Ang Lee

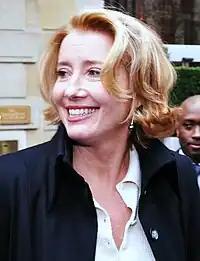
With the help of screenwriter and actor Emma Thompson, Lee adapted "Sense and Sensibility" (1995)

In 1995, Lee directed Columbia TriStar's British classic "Sense and Sensibility" based on the Jane Austen novel of the same name. This made Lee a second-time winner of the Golden Bear at the Berlin Film Festival. It was nominated for seven Academy Awards, and won Best Adapted Screenplay for screenwriter Emma Thompson, who also starred in the movie alongside Alan Rickman, Hugh Grant and Kate Winslet. "Sense and Sensibility" also won the Golden Globe Award for Best Motion Picture - Drama. Thompson has described the experience of working with Lee in his first English language film, noting how taken aback Lee was when the actors asked questions or provided suggestions, something Thompson notes as uncommon in Chinese culture. Once this disjuncture was bridged, Thompson remembered having "the most wonderful time because his notes were so brutal and funny." Janet Maslin of "The New York Times" praised Lee's adaptation writing, "Mr. Lee is after something more broadly accessible, a sparkling, colorful and utterly contemporary comedy of manners. He achieves this so pleasantly that "Sense and Sensibility" matches the Austen-based "Clueless" for sheer fun".